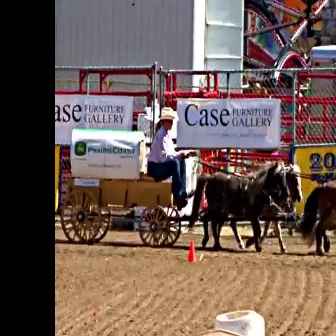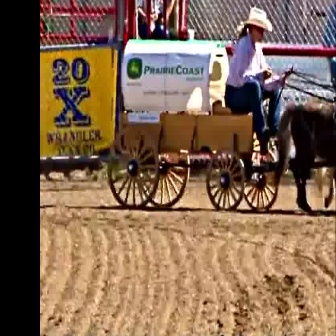
  Please identify the target specified by the bounding box [61,127,180,246] in the first image and locate it in the second image. Return the coordinates in [x_min,y_min,x_max,y_max] format.
Answer: [106,37,279,210]